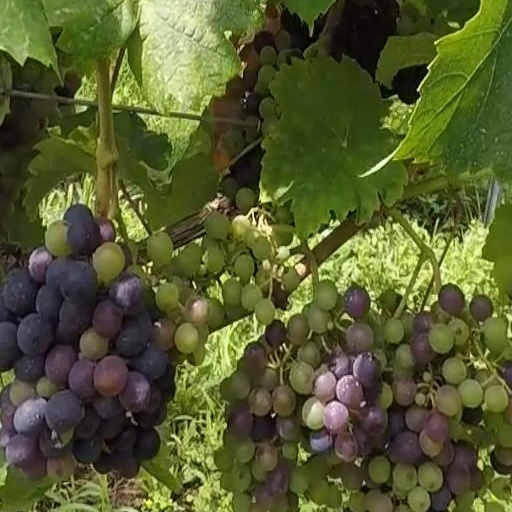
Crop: grape